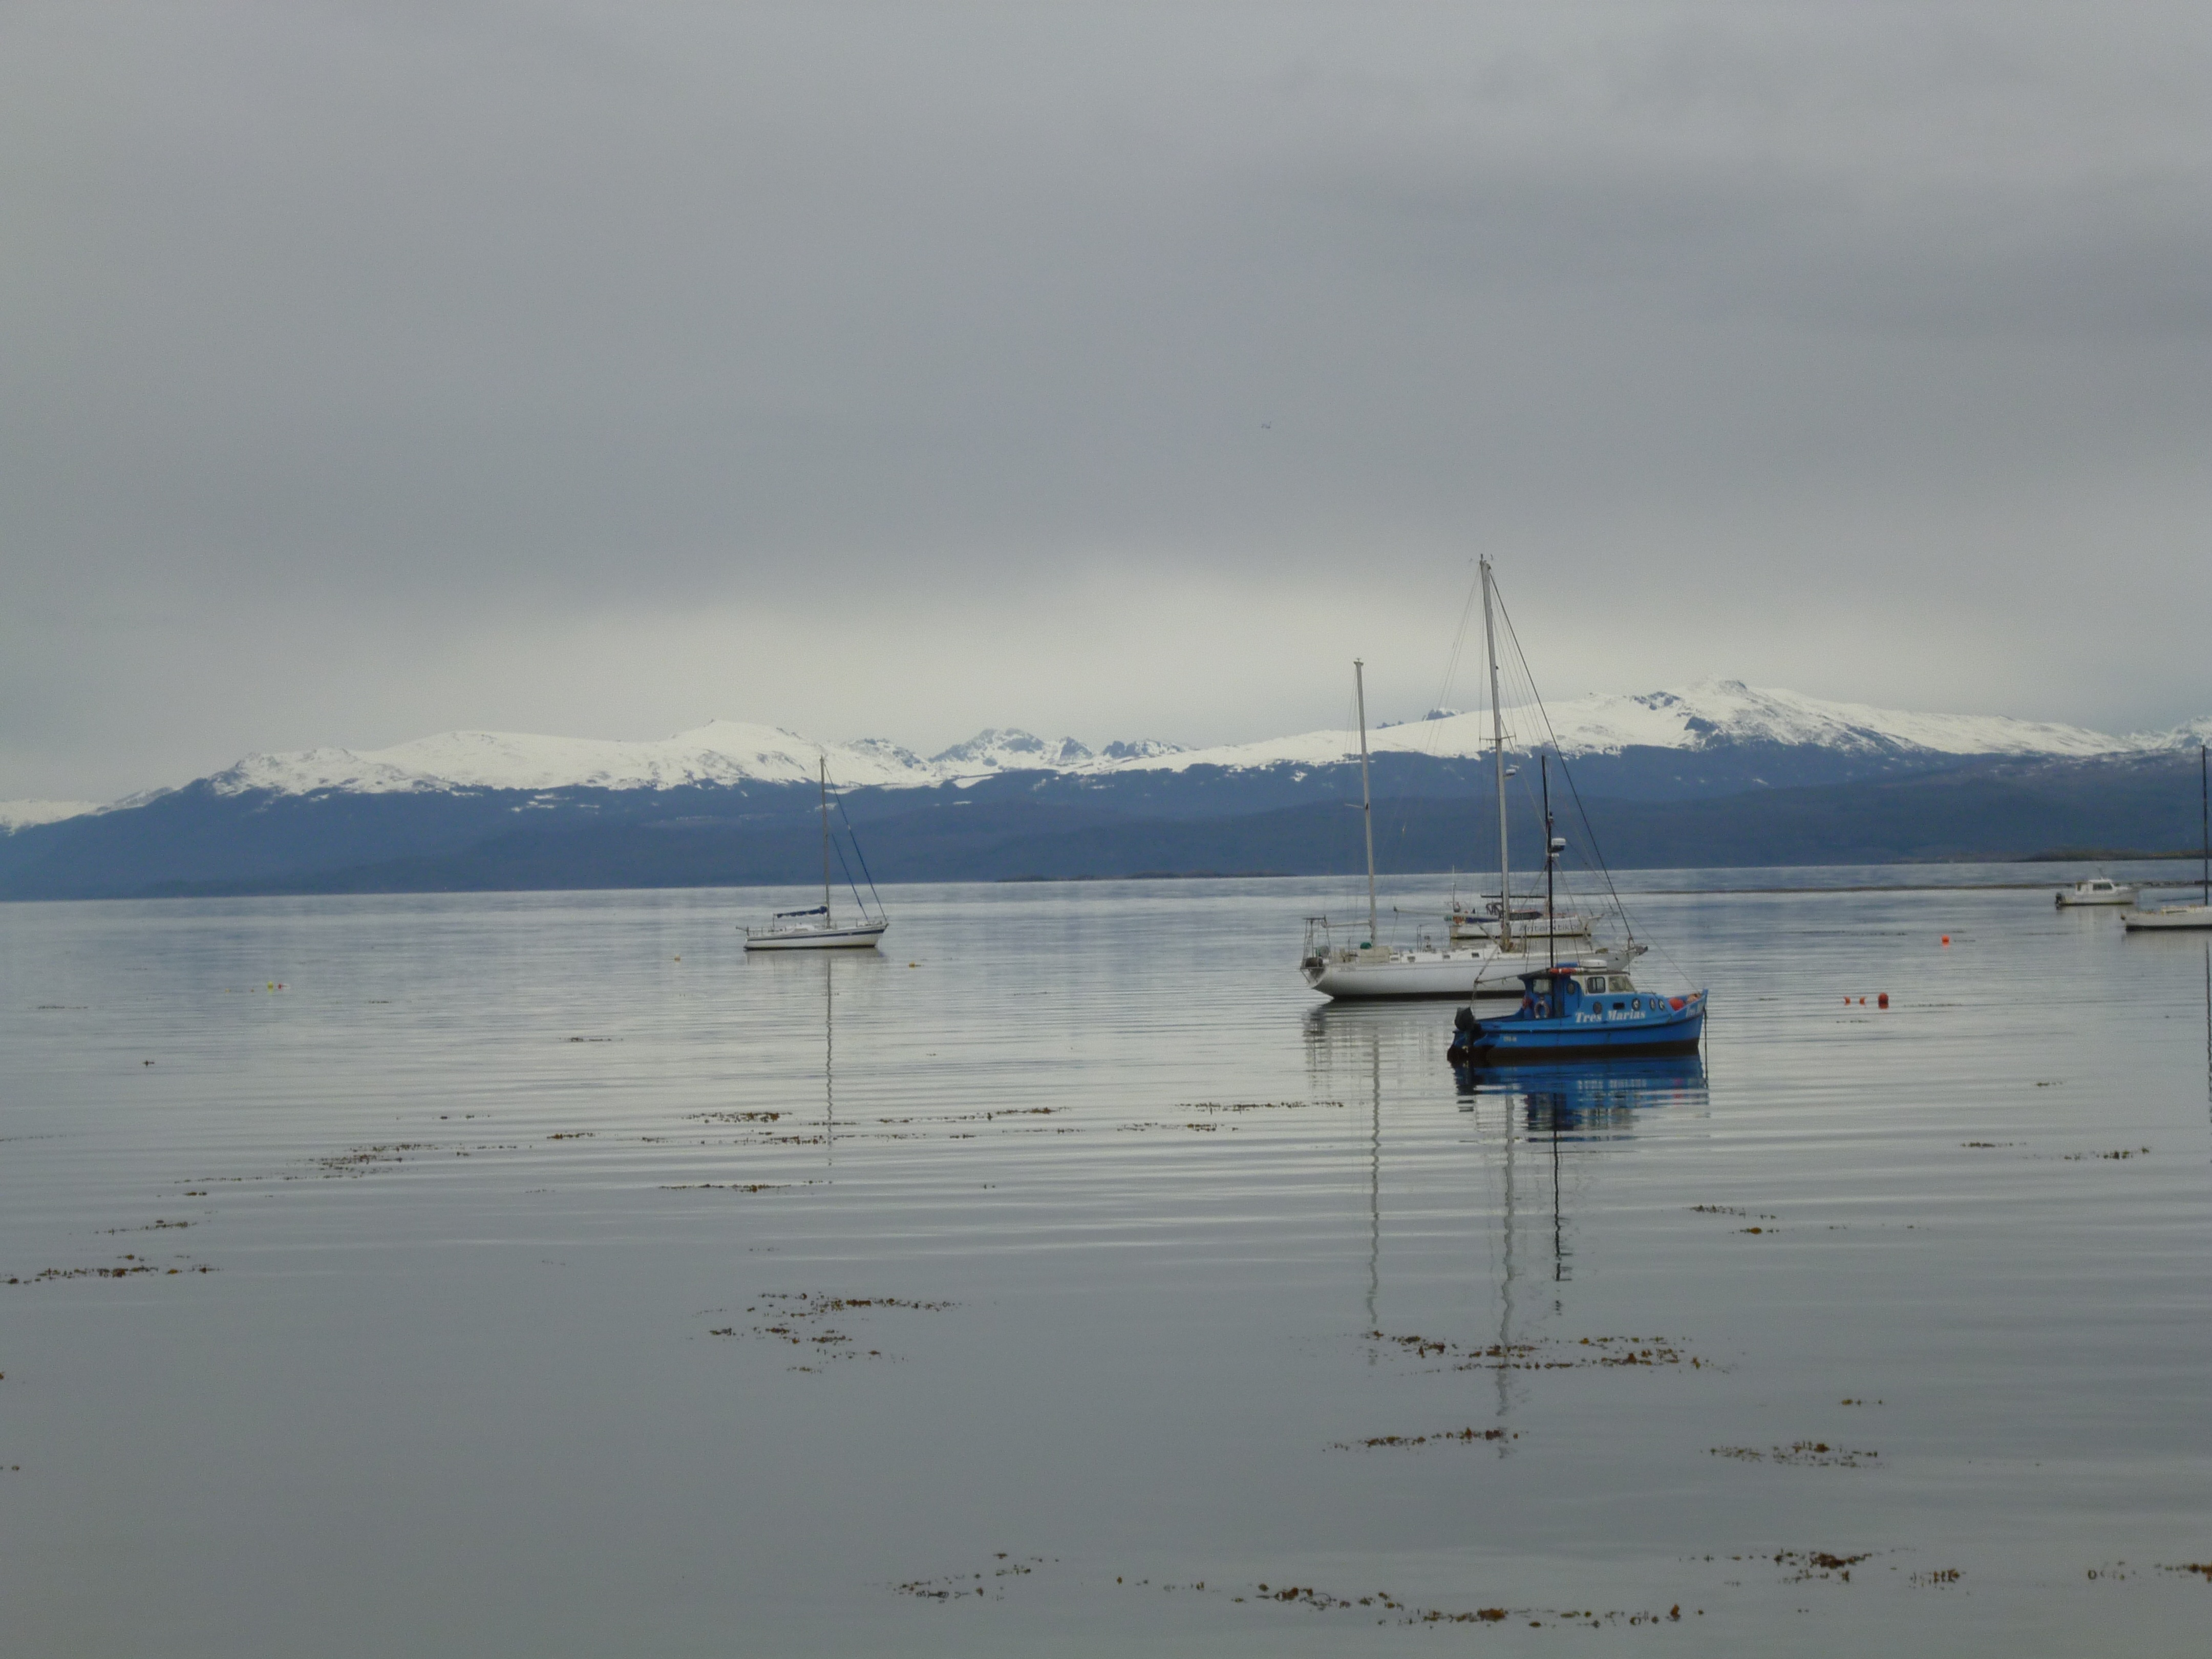
sea, coast, water, ocean, horizon, dock, cloud, boat, shore, lake, reflection, vehicle, weather, bay, harbor, watercraft, mudflat, atmospheric phenomenon